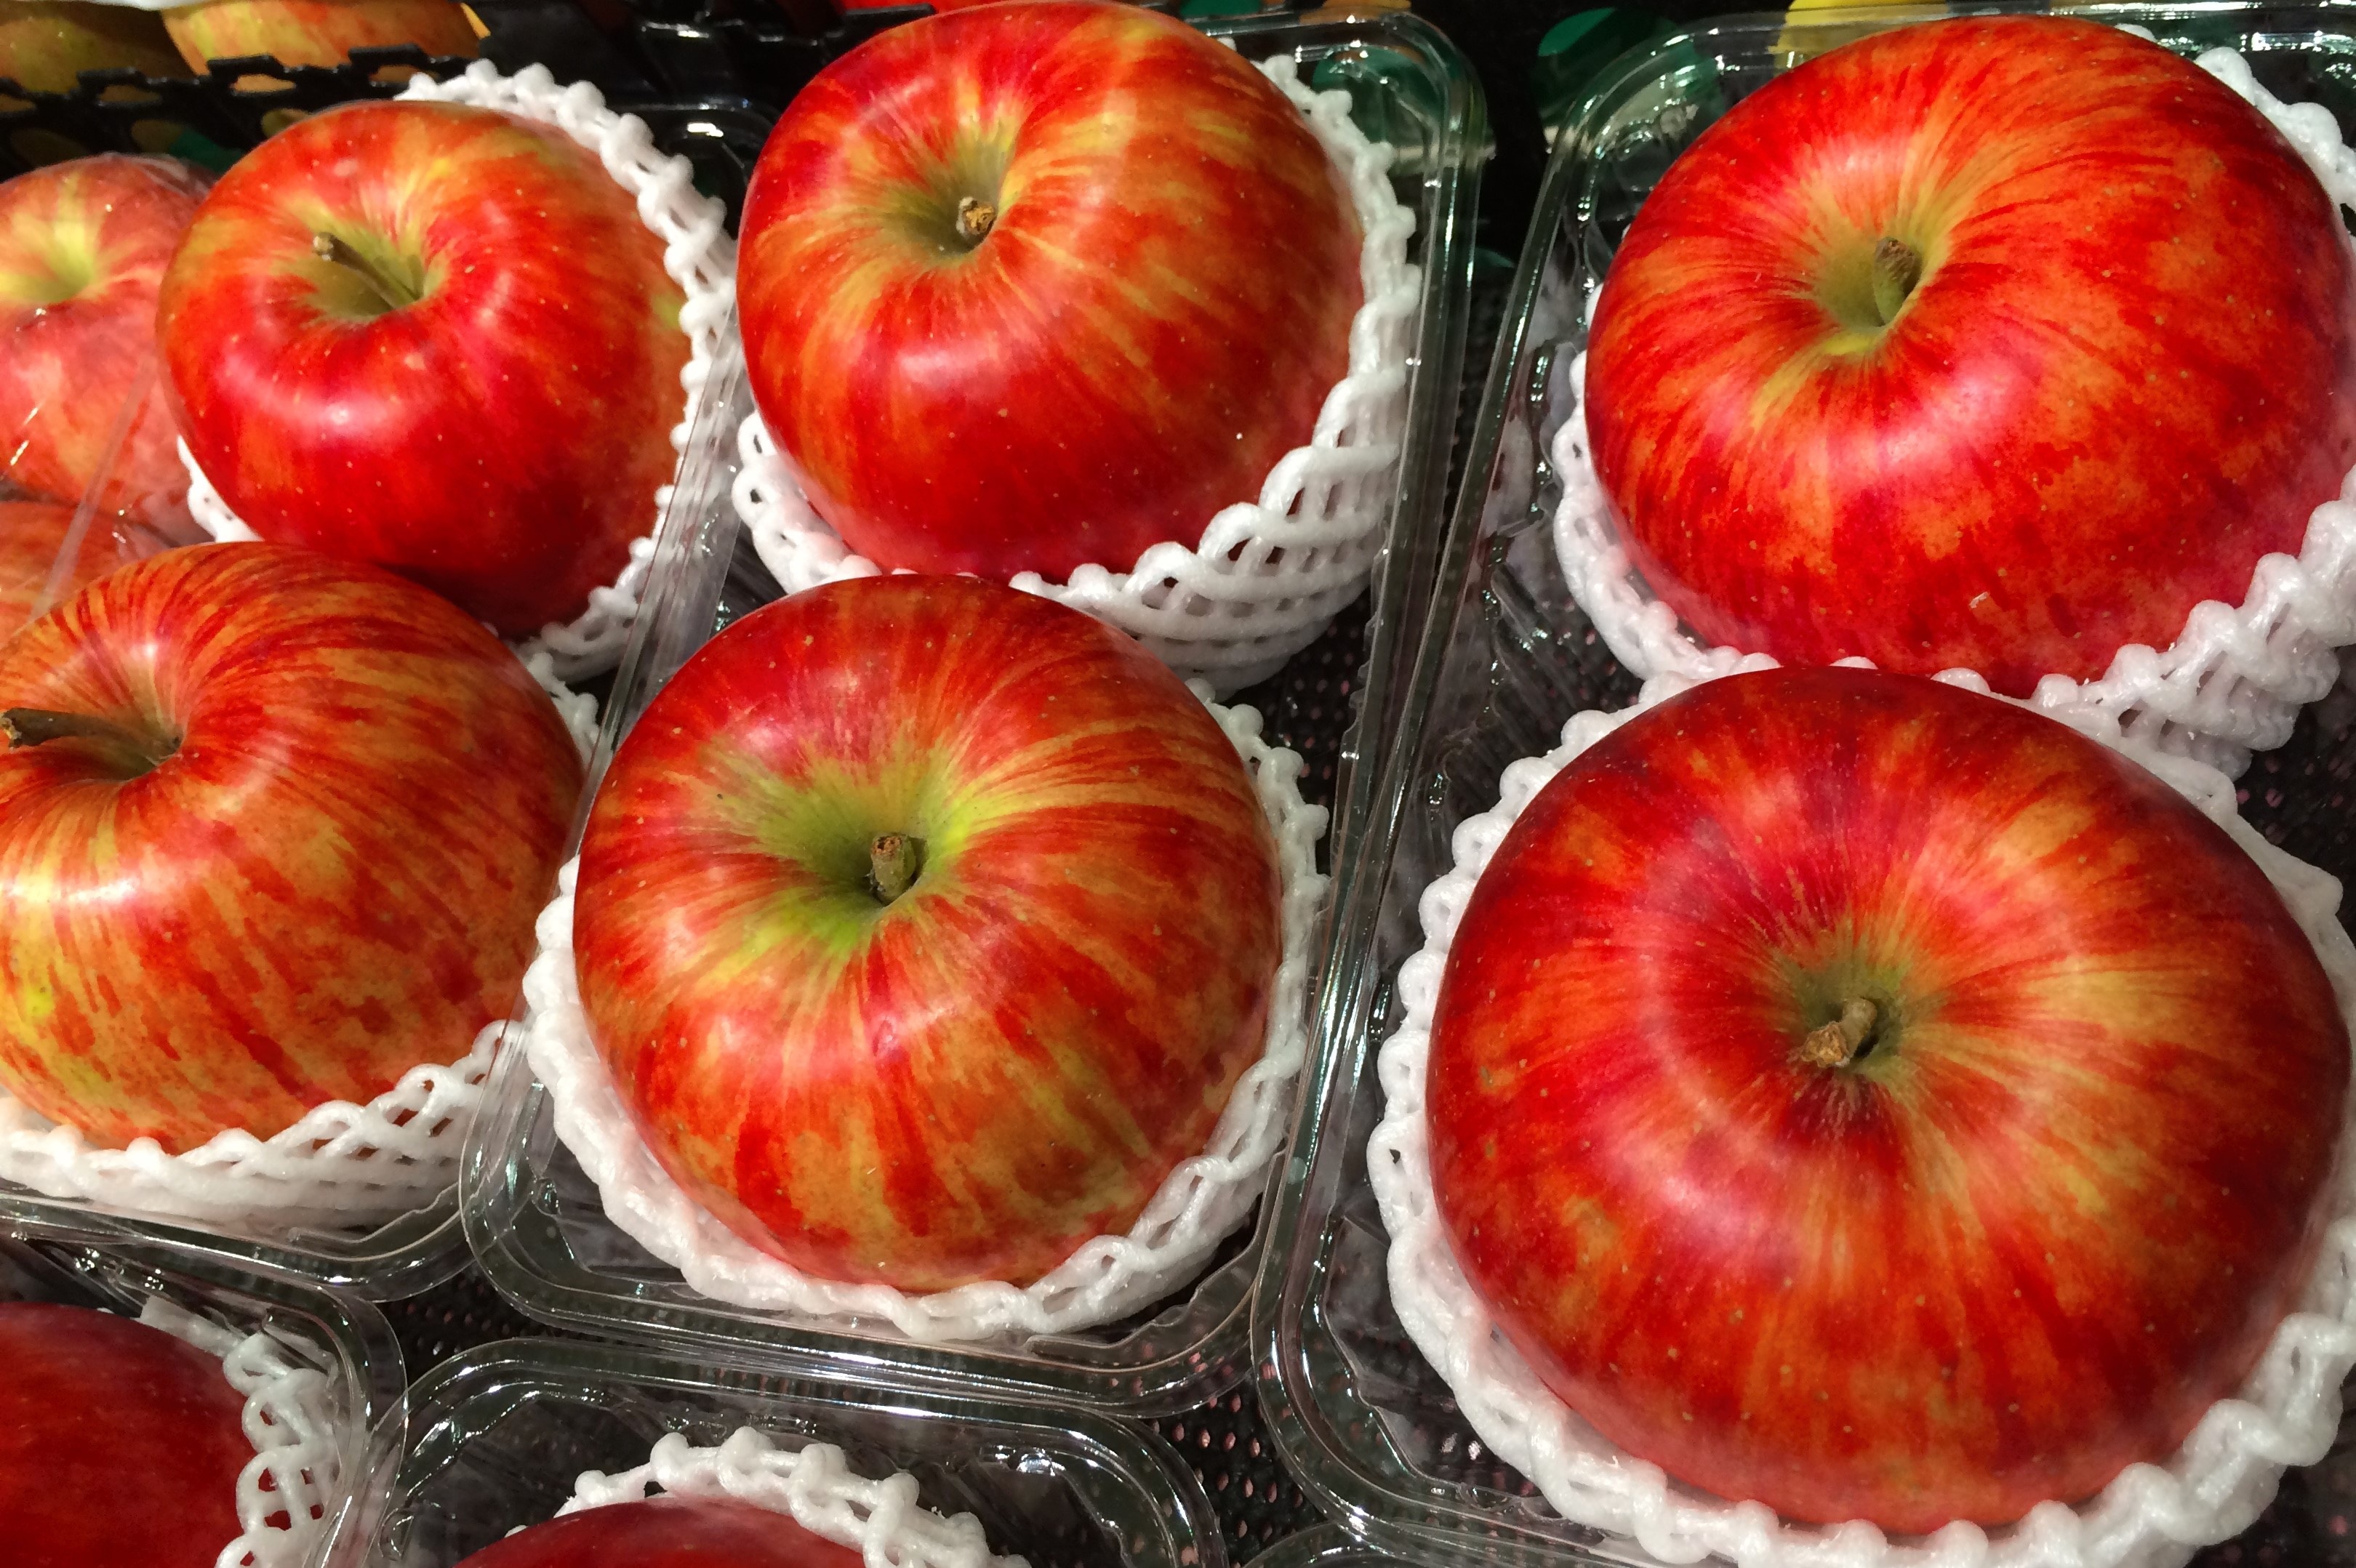
apple, plant, fruit, food, red, produce, japan, strawberry, living, supermarket, department, strawberries, yokosuka, heisei cho, flowering plant, rose family, fruits and vegetables, seiyu ltd, land plant